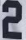
Number: 2